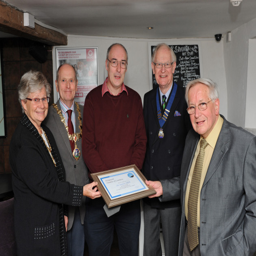
people at the special event